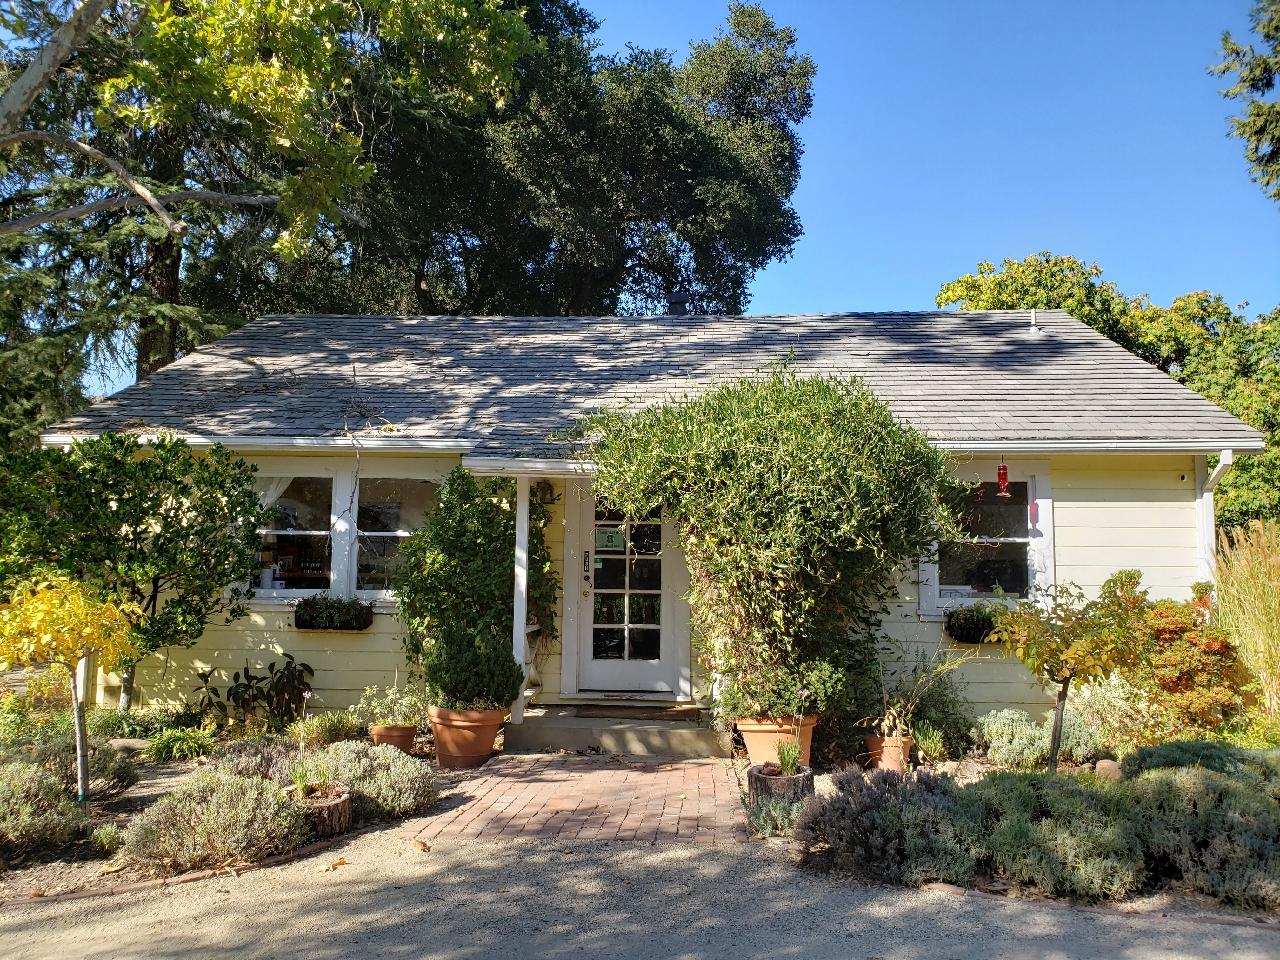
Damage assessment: no_damage